Vobkent Minaret

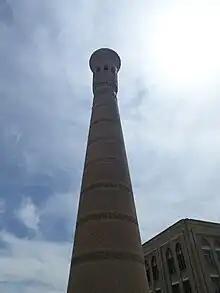

The Vobkent Minaret was built in 1198 by Abdulaziz Sadr, a descendant of the sadrs, a noble family of the Qarakhanid dynasty, in the Vobkent district of Bukhara region. In front of the minaret, there was a madrasa and a mosque, and some parts of them have been preserved until today.